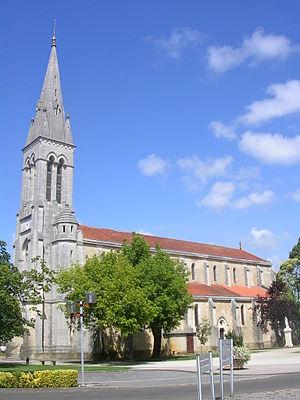
Église Notre-Dame de l'Assomption de Mimizan
Le département français des Landes compte 438 églises pour un total de 331 communes, soit une moyenne de 1,32 église par commune. La commune de Parleboscq, née de la réunion de sept paroisses, compte à elle seule sept églises.
Mimizan est une commune du Sud-Ouest de la France, située dans le département des Landes en région Nouvelle-Aquitaine. Elle appartient au pays de Born.